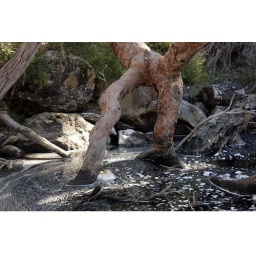
Pattterns that the sap from the tree makes in the water